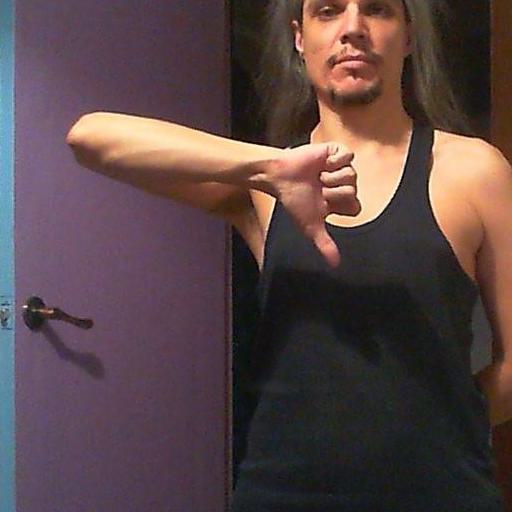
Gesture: dislike